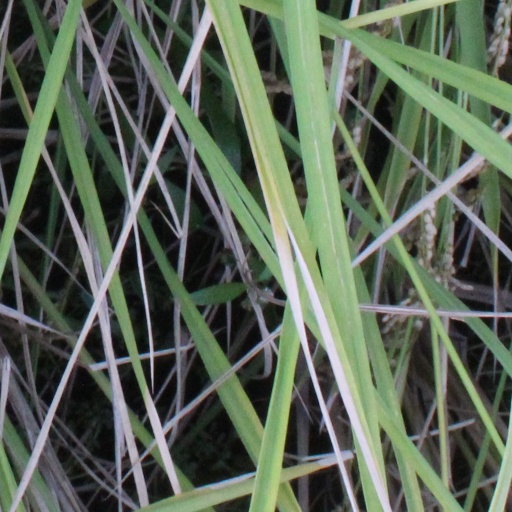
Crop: rice